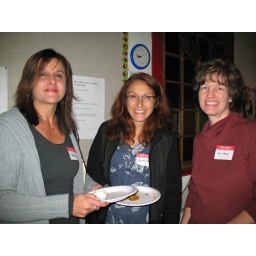
Hikers in street clothing disguises.